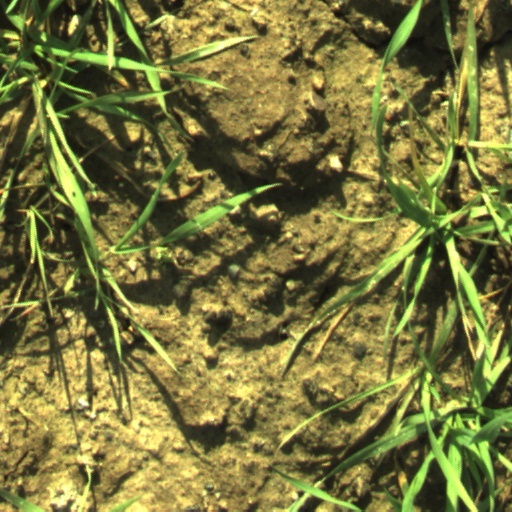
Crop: wheat